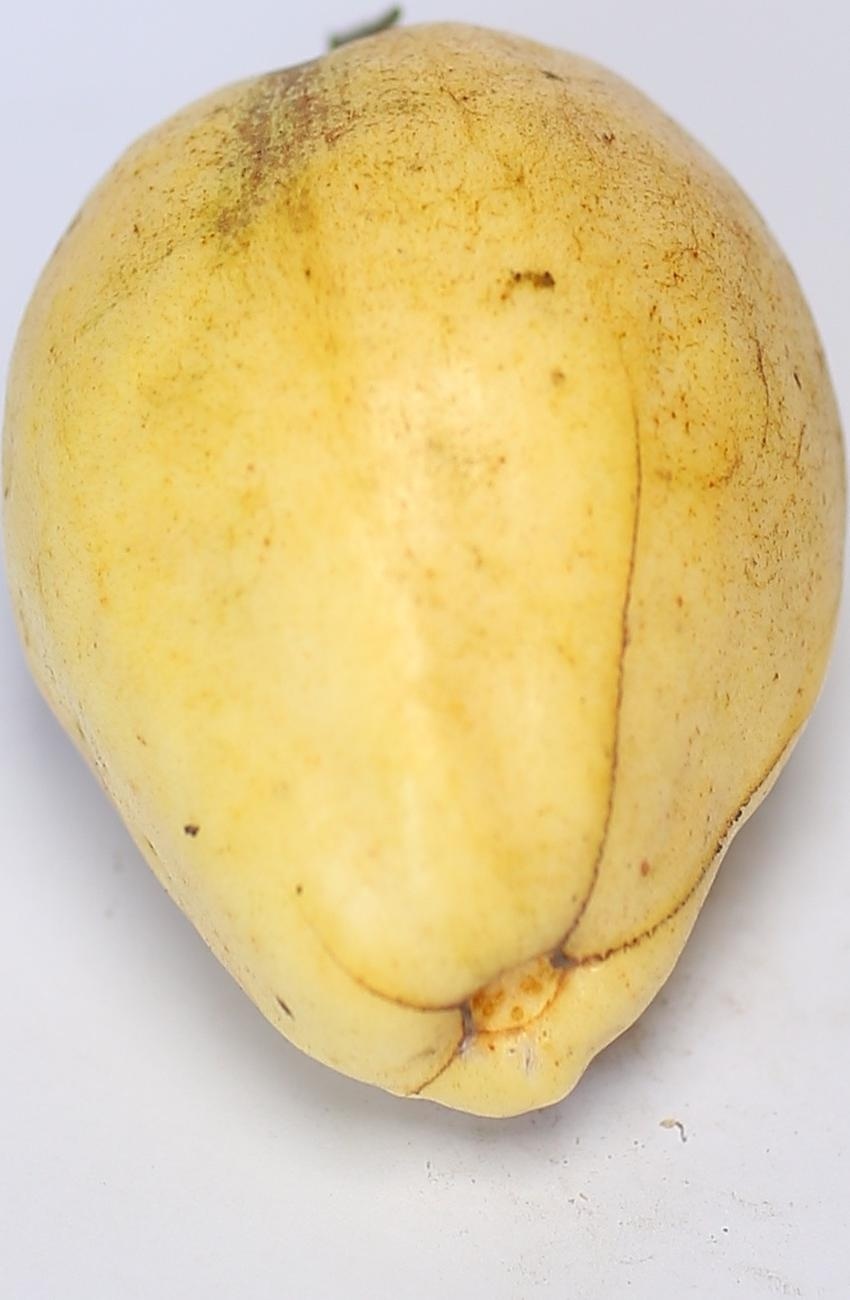
Maturity: ripe
Variety: thadhrami